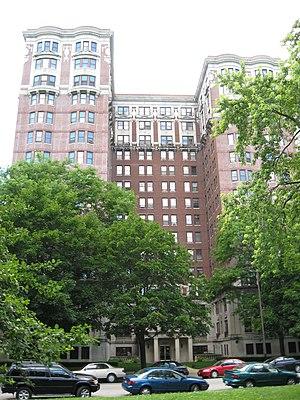
The Aquitania est un immeuble coopératif comprenant des appartements de luxe, situé dans le secteur d'Uptown à Chicago. L'immeuble est classé dans le Registre national des lieux historiques depuis le 1ᵉʳ mars 2002.